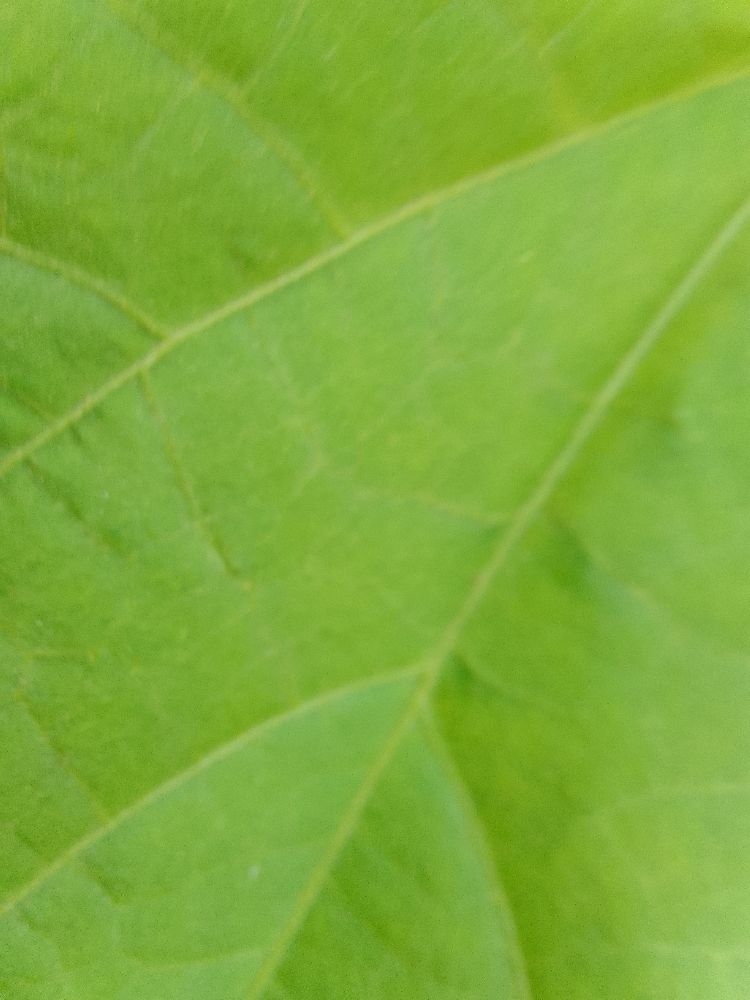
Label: healthy